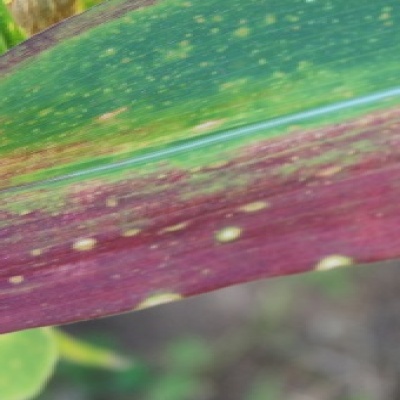
Label: Corn_(Maize)___Leaf_Spot